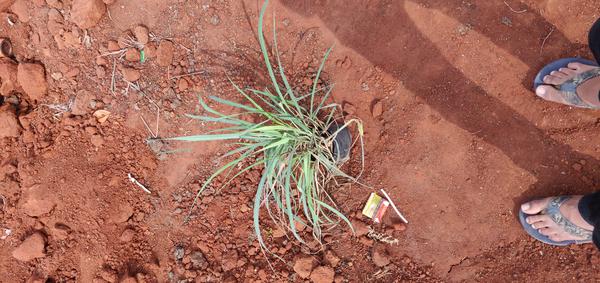
Plant: Lemon_grass